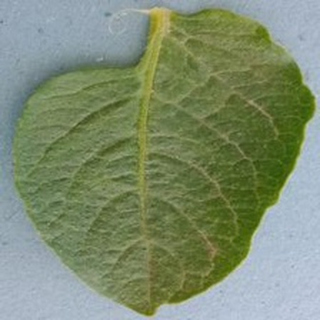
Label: healthy_potato